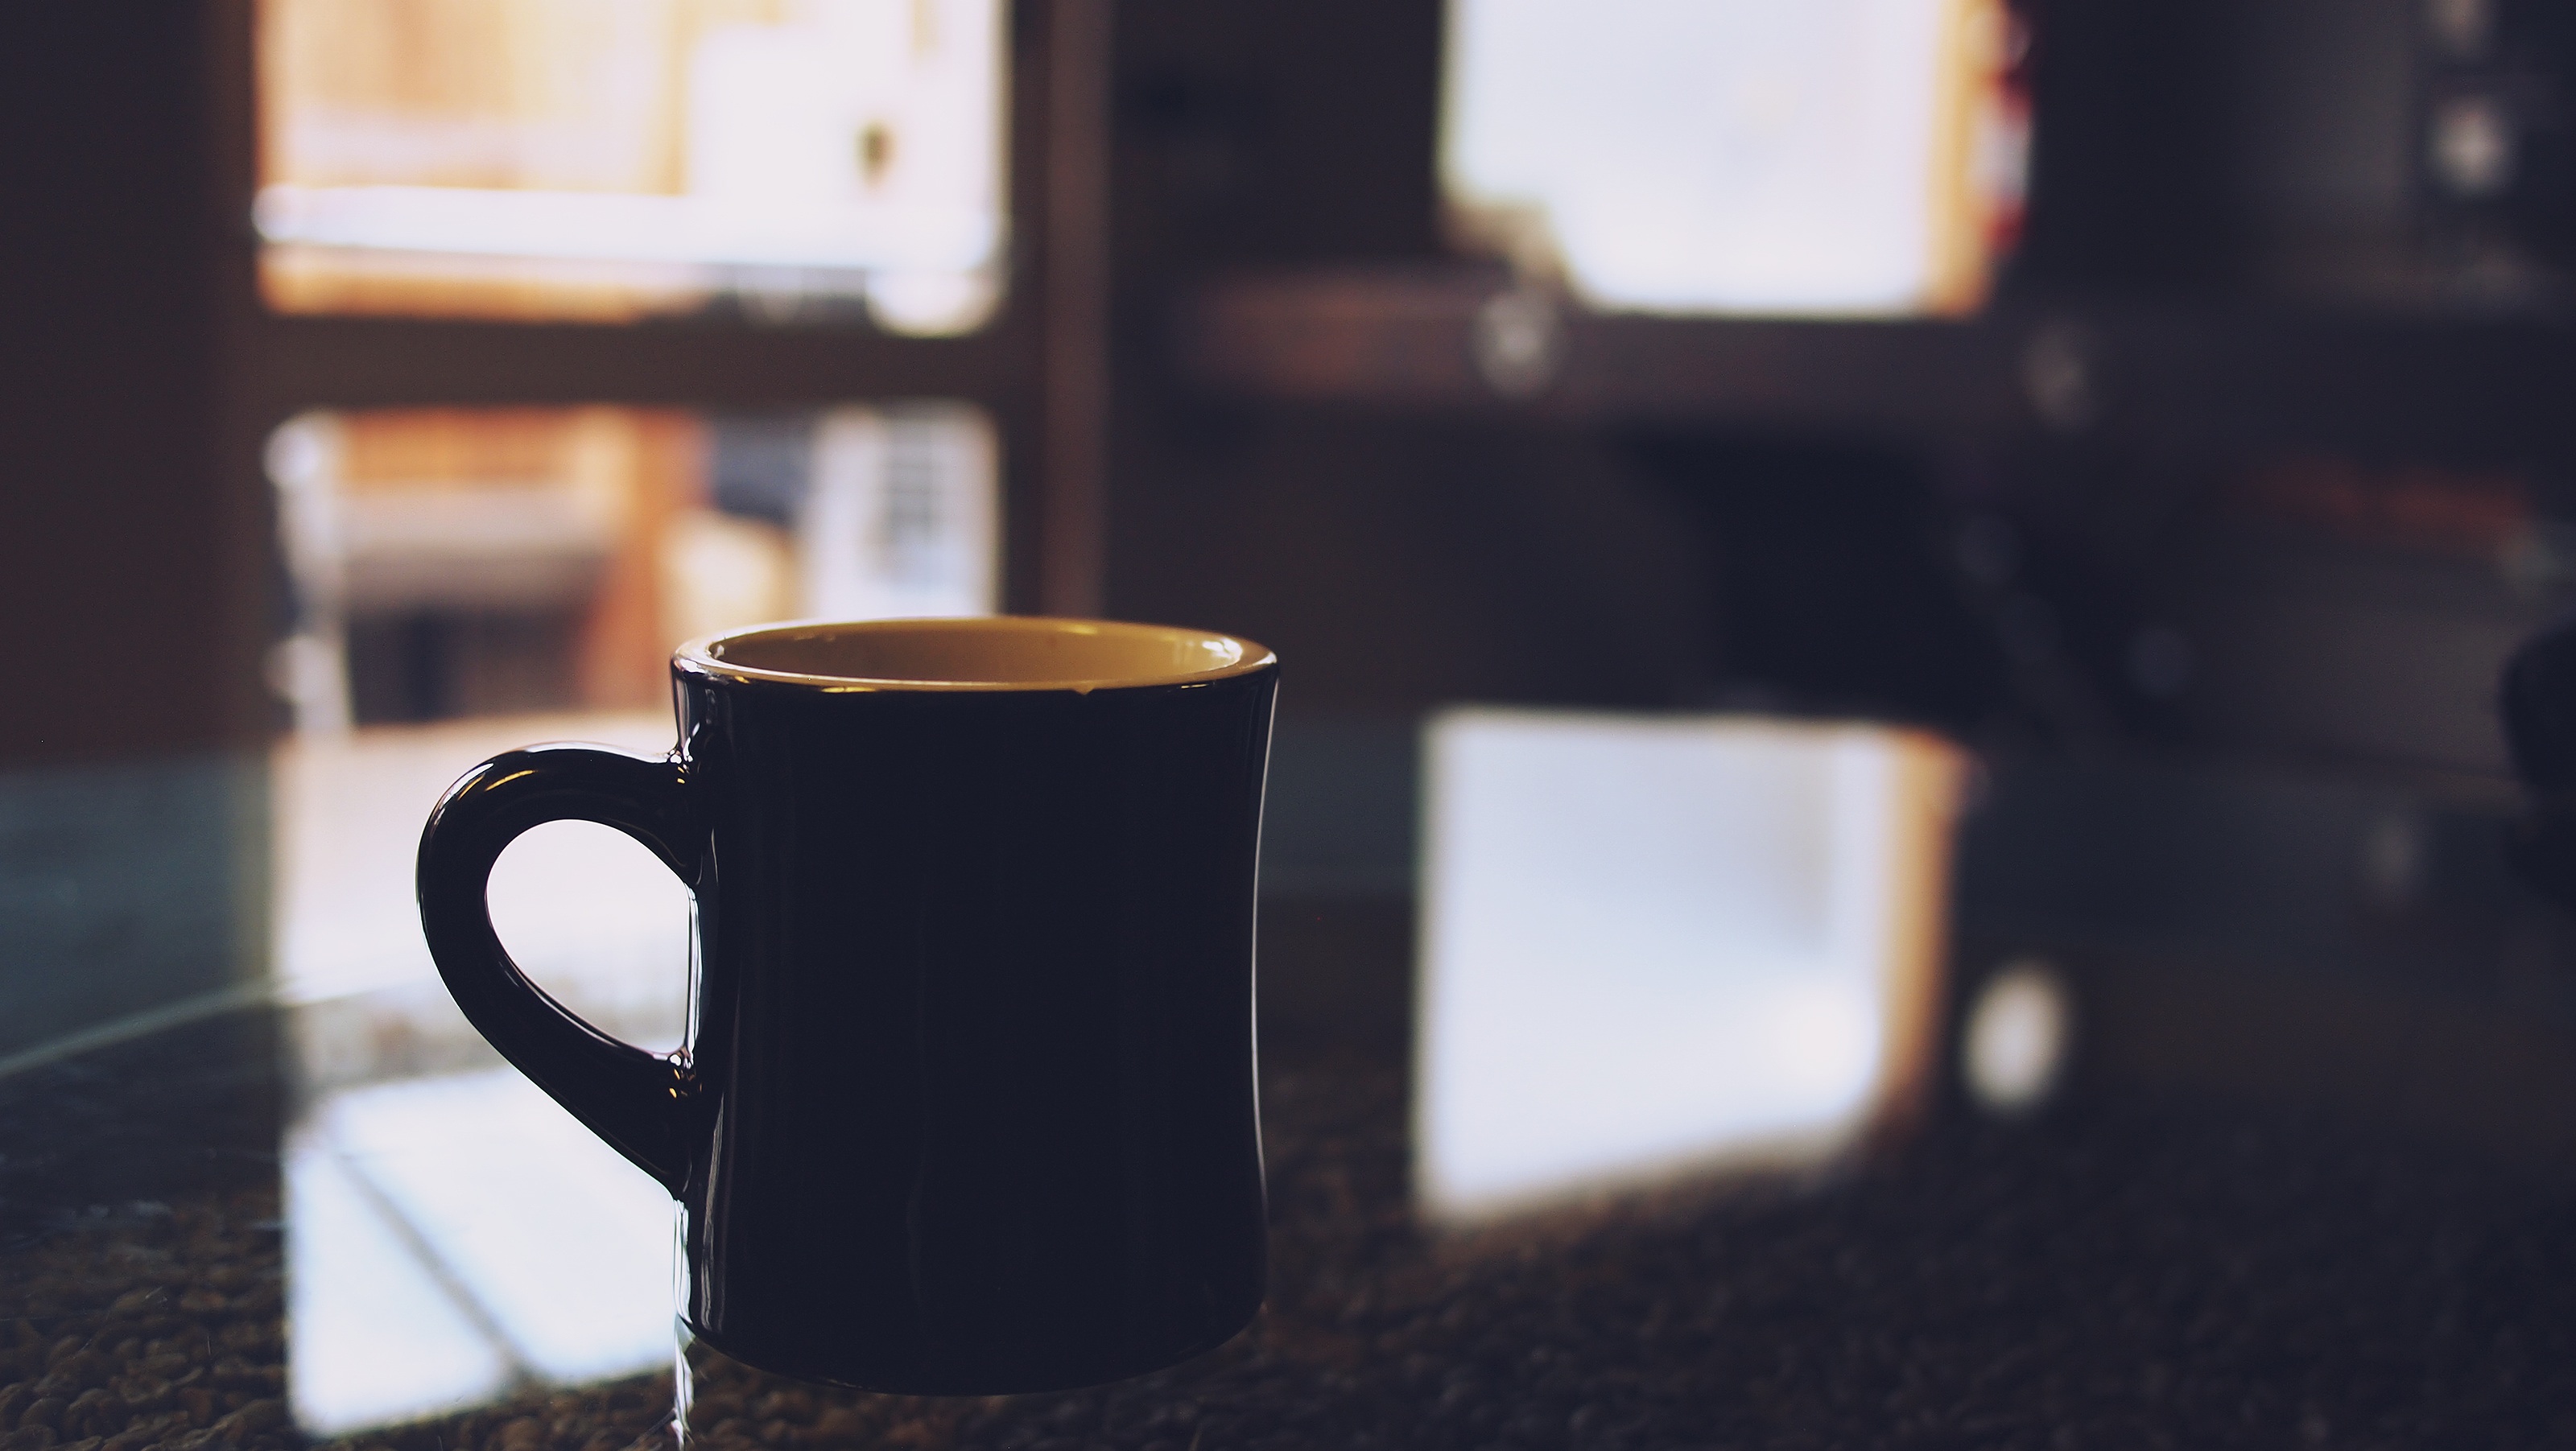
coffee, white, morning, cup, color, drink, black, espresso, coffee cup, shape